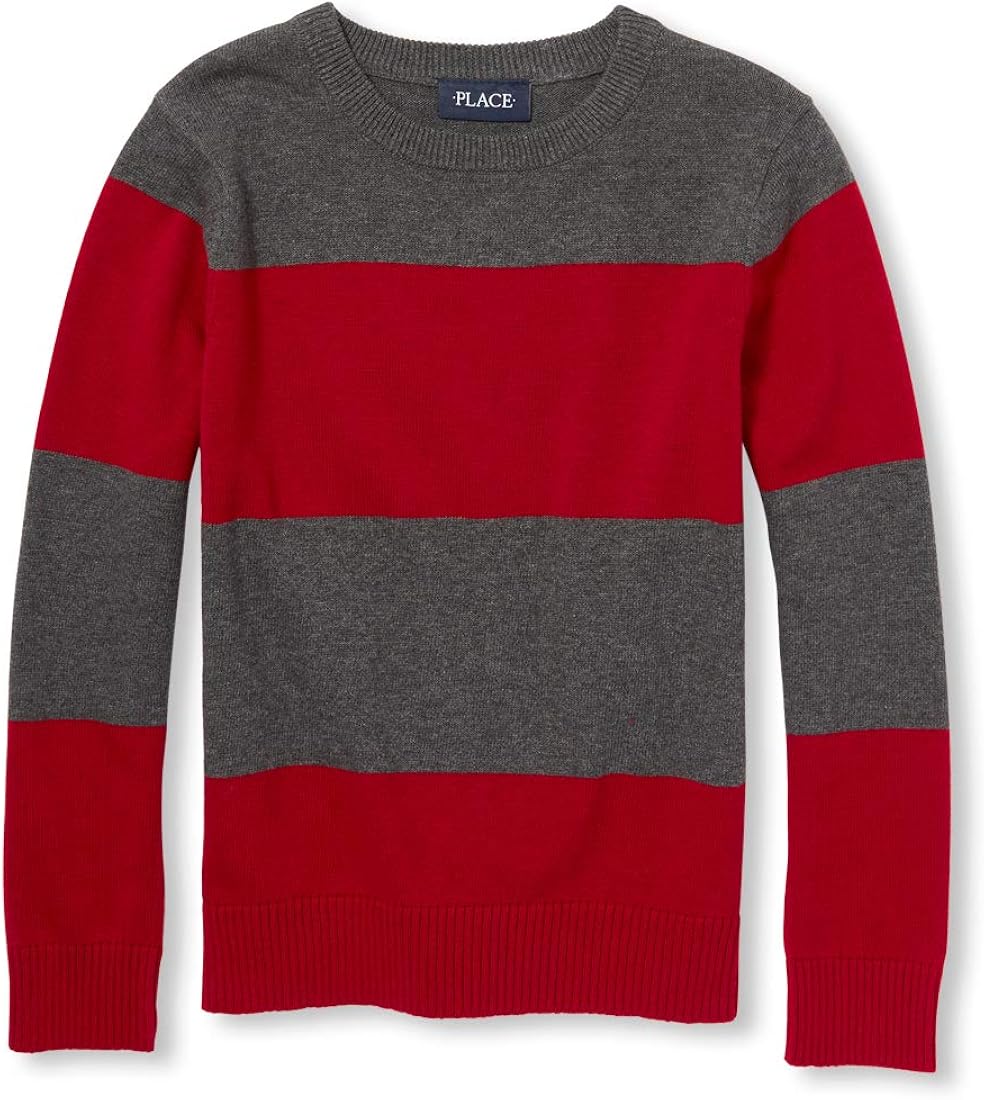
The Children's Place Big Boys' Kid Long Sleeve Stripe Sweater
Category: AMAZON FASHION
Value-priced clothes and apparel that is fun and easy to put together
Features: 100% Cotton | Imported | Pull On closure | Machine Wash | They'll love this style - you'll love this place | Our place is always in style